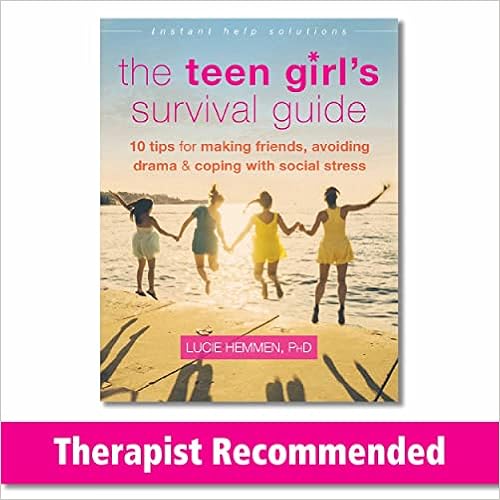
The Teen Girl's Survival Guide: Ten Tips for Making Friends, Avoiding Drama, and Coping with Social Stress (The Instant Help Solutions Series)
Category: Books
Review “I remember how hard it was to be a teen, and I think the bullying, peer pressure, and expectations have only increased over the years. Lucie Hemmen’s The Teen Girl’s Survival Guide provides helpful exercises for teen girls to increase self-awareness, and concrete skills to help improve self-esteem and reduce the chaos and drama teen girls often encounter. This is a lovely book that aims to help teen girls think about and move toward the person they truly would like to be.” — Sheri Van Dijk, MSW, RSW , psychotherapist, international speaker, and author of several books, including Surviving the Emotional Roller Coaster , Relationships Skills 101 for Teens , and Don’t Let Your Emotions Run Your Life for Teens “This thoughtful book will inspire teen girls to be their best self, their most authentic self, and to navigate social media and texting. A wise guide for every teen girl.” — Lara Honos-Webb, PhD , author of The ADHD Workbook for Teens , The Gift of ADHD , The Gift of ADHD Activity Book , and more (http://www.addisagift.com)“ The Teen Girl’s Survival Guide is packed with powerful skills to help you develop and grow healthy relationships and positive connections. It helps you to identify and build on the skills you already have, and to discover and try out new ones along your journey of self-discovery, as you figure out who you are and where you fit in. The best part of the book is the wisdom and experience of actual teens in their own words—teens who really ‘get it,’ and can help you navigate social landmines and take your connectedness to the ‘next level!’” — Dzung Vo, MD , author of The Mindful Teen “In The Teen Girl’s Survival Guide , Lucie Hemmen uses a down-to-earth and engaging format to help readers manage critical teen issues, from social media stress to friend communication to self-esteem and sound decision-making skills. Teens will enjoy the advice from older girls, quizzes, and self-awareness exercises on topics they grapple with in their everyday life, while supervising adults will take comfort in the wisdom and solid guidance provided for keeping girls on track for making safe social choices.” — Lisa M. Schab, LCSW , psychotherapist and author of The Self-Esteem Workbook for Teens , The Anxiety Workbook for Teens , and Beyond the Blues “Hemmen guides the readers through every important challenge that teen girls face. She provides excellent tips and tools that will help them successfully navigate these critical years. Readers will not only survive, but thrive!” — Michelle Skeen, PsyD , psychologist, author of Love Me, Don’t Leave Me , and radio host of Relationships 2.0 with Dr. Michelle Skeen on KCAA 1050-AM“ The Teen Girl’s Survival Guide nails the challenging and emotional nuances of growing up girl. The tips and tools Hemmen suggests are refreshingly honest, wise, and heartfelt. I look forward to sharing this resource with teens, parents, and educators.” — Julia V. Taylor, MA , author of The Body Image Workbook for Teens , Salvaging Sisterhood , and Perfectly You ; and coauthor of G.I.R.L.S. (Girls in Real Life Situations) and The Bullying Workbook for Teens “Lucie Hemmen’s book provides ten fantastic tips that will help any teen girl thrive more in her life. The quizzes in each chapter are fun to take, and help to focus both on strengths and areas to work on. This book gives invaluable guidance on how to navigate the exciting and challenging world of social media.” — Jennifer Shannon, MFT , clinical director at the Santa Rosa Center for Cognitive-Behavioral Therapy, and author of The Shyness and Social Anxiety Workbook for Teens “Hemmen provides girls with an invaluable resource, a guide for helping them handle tough interpersonal situations while helping them improve their self-esteem. Hemmen positions herself as a mentor and therapist by talking to readers on their level, which is so important. Readers will connect to the real girls’ stories, and learn from the advice and tools Hemmen seamlessly weaves in through the chapters. I recommend this book for anyone working with teen girls, adolescents, and their parents. A must-have on bookshelves.” — Emily Roberts, MA, LPC , psychotherapist and author of Express Yourself “Finally, the guidebook to adolescence so many women I know wish they’d had, but can now offer their daughters, patients, students, and friends.” — Christopher Willard, PsyD , author of Child’s Mind and Mindfulness for Teen Anxiety , Cambridge Health Alliance/Harvard Medical School About the Author Lucie Hemmen, PhD , is a licensed clinical psychologist who specializes in working with teens and their parents in private practice while raising two teen girls of her own, Marley and Daisy. She is author of Parenting a Teen Girl , and has written The Teen Girl’s Survival Guide for girls who identify social stress as a top concern. Hemmen lives and practices in Santa Cruz, CA.
Features: As a teen girl, you are likely feeling pressure and stress from every direction. Having good, healthy relationships with friends you can count on makes all the difference. In this guide, psychologist and teen expert Lucie Hemmen offers ten tips to guide you toward creating and maintaining the social life you want. Even better, the real experts that make this guide special are older teen girls who have recently been where you are now—and have plenty to say about it. As you move through this fun and engaging guide, you will get a sense of who you are as a friend, appreciate authentic qualities you can share with others, and get moving toward expanding the quality and quantity of your social connections. Before you know it, small steps will lead to big changes and you will find yourself more confident, connected, and happy. Grounded in evidence-based cognitive behavioral therapy (CBT), the ten tips guide you in developing yourself in both simple and significant ways. You will engage in thought-provoking exercises and take fun quizzes spaced between tips to get you thinking more deeply about yourself and others. If you’re ready to get going on your social life, this book will show you the way.